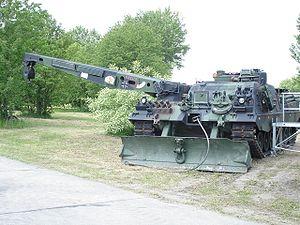
Un char du génie est un véhicule blindé servant au sein d'unités de génie militaire.